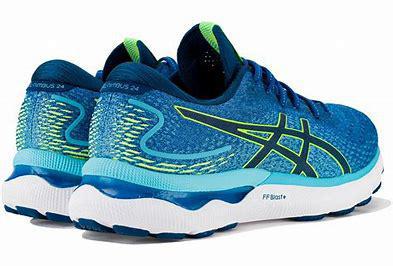
Brand: Asics
Model: Gel Nimbus 21